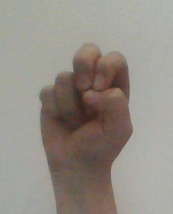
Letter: gaaf